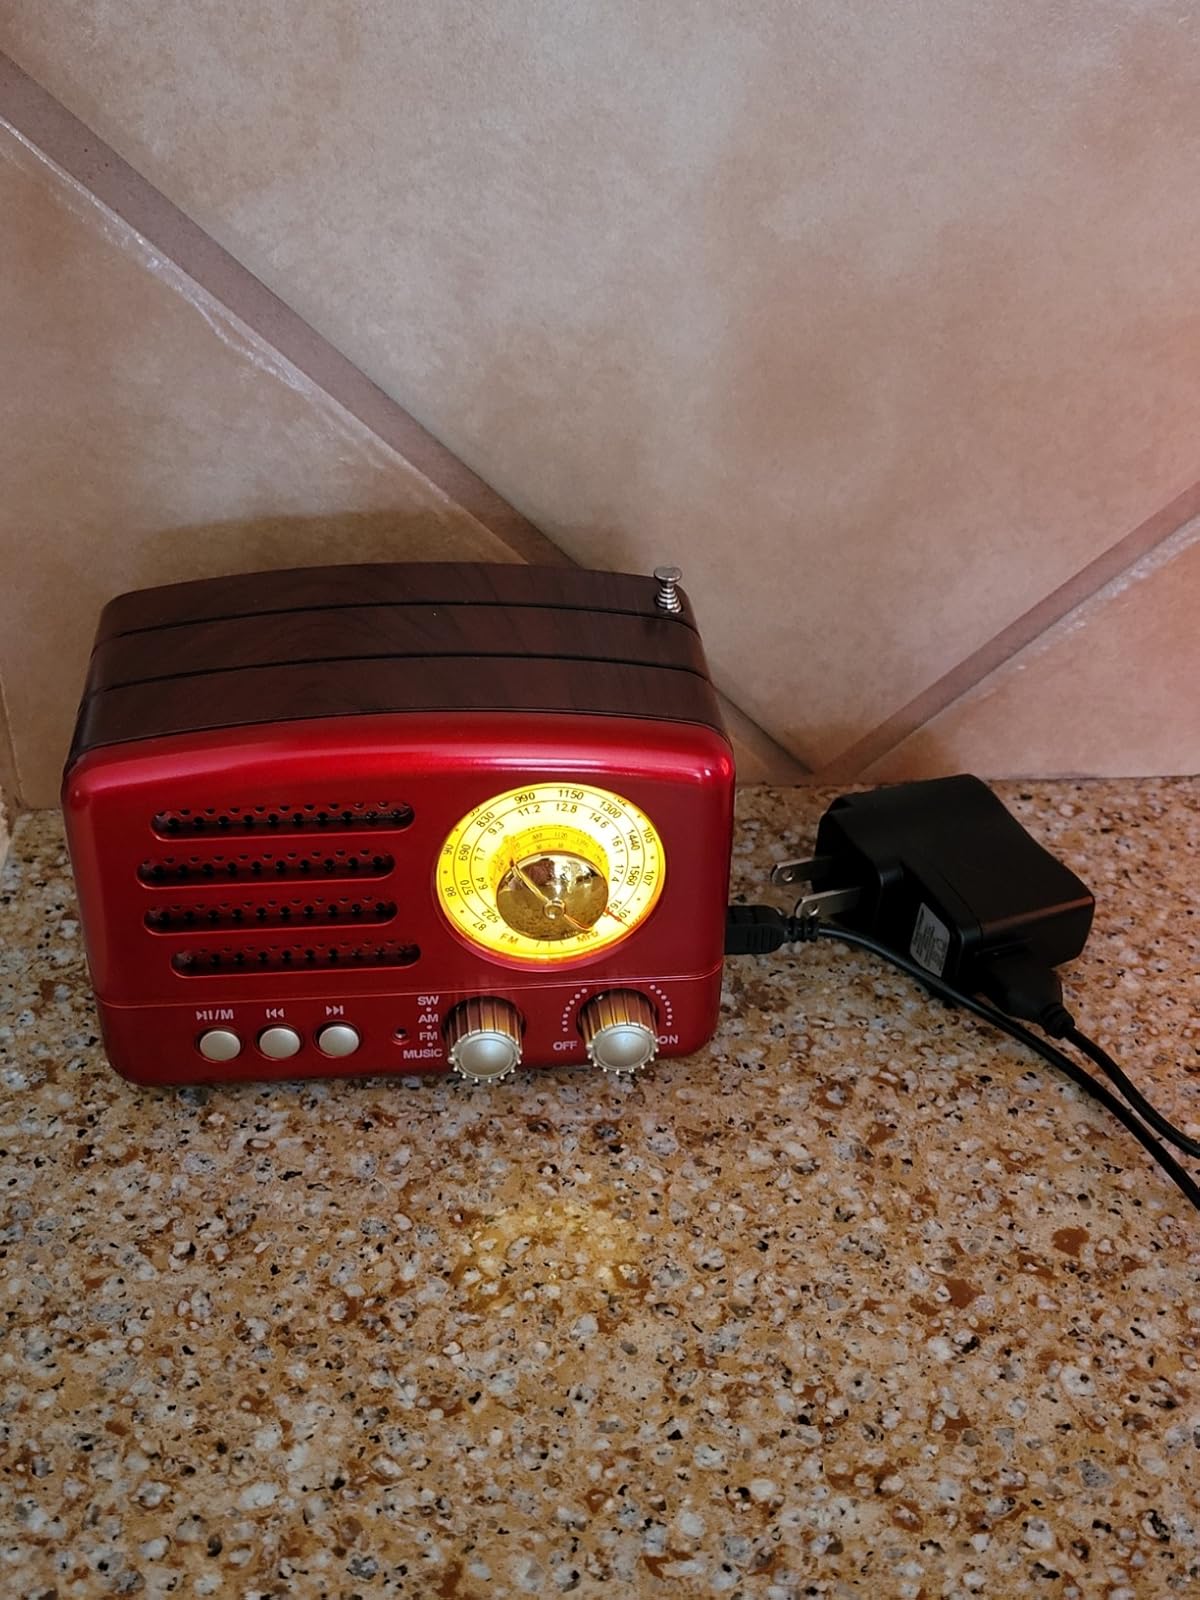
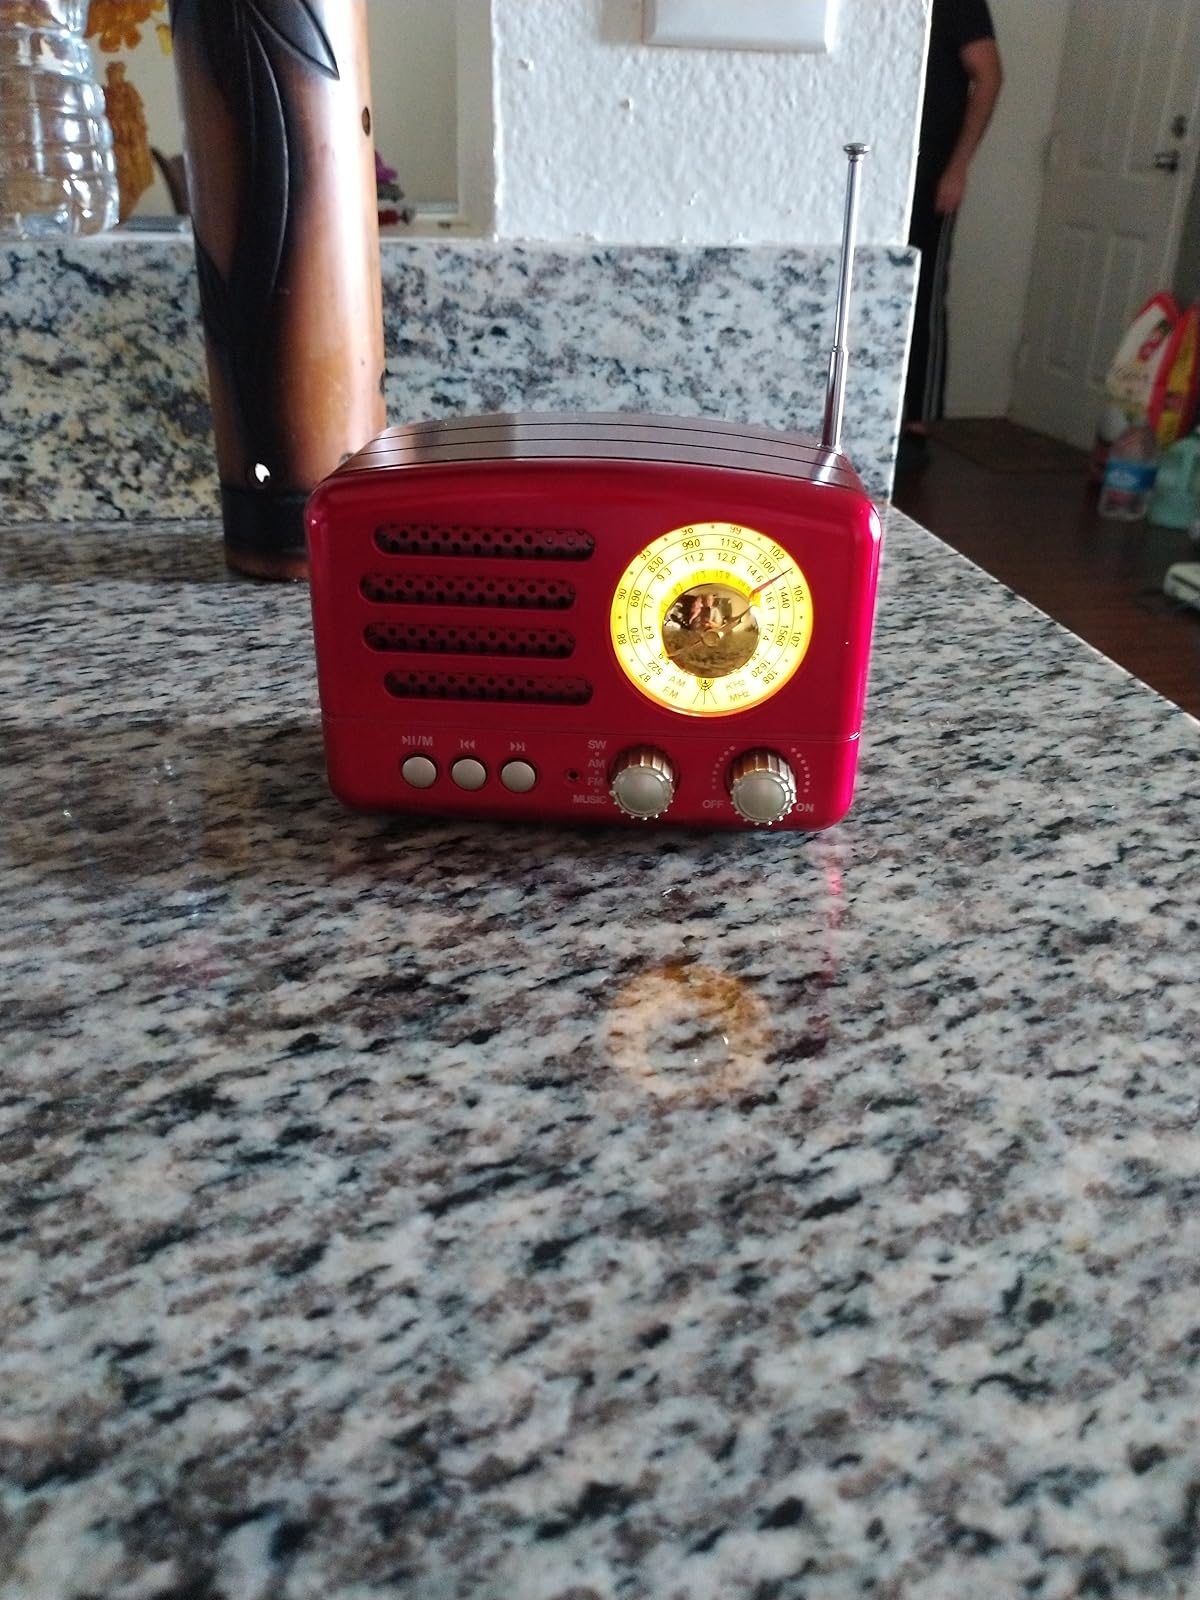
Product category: radio
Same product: yes